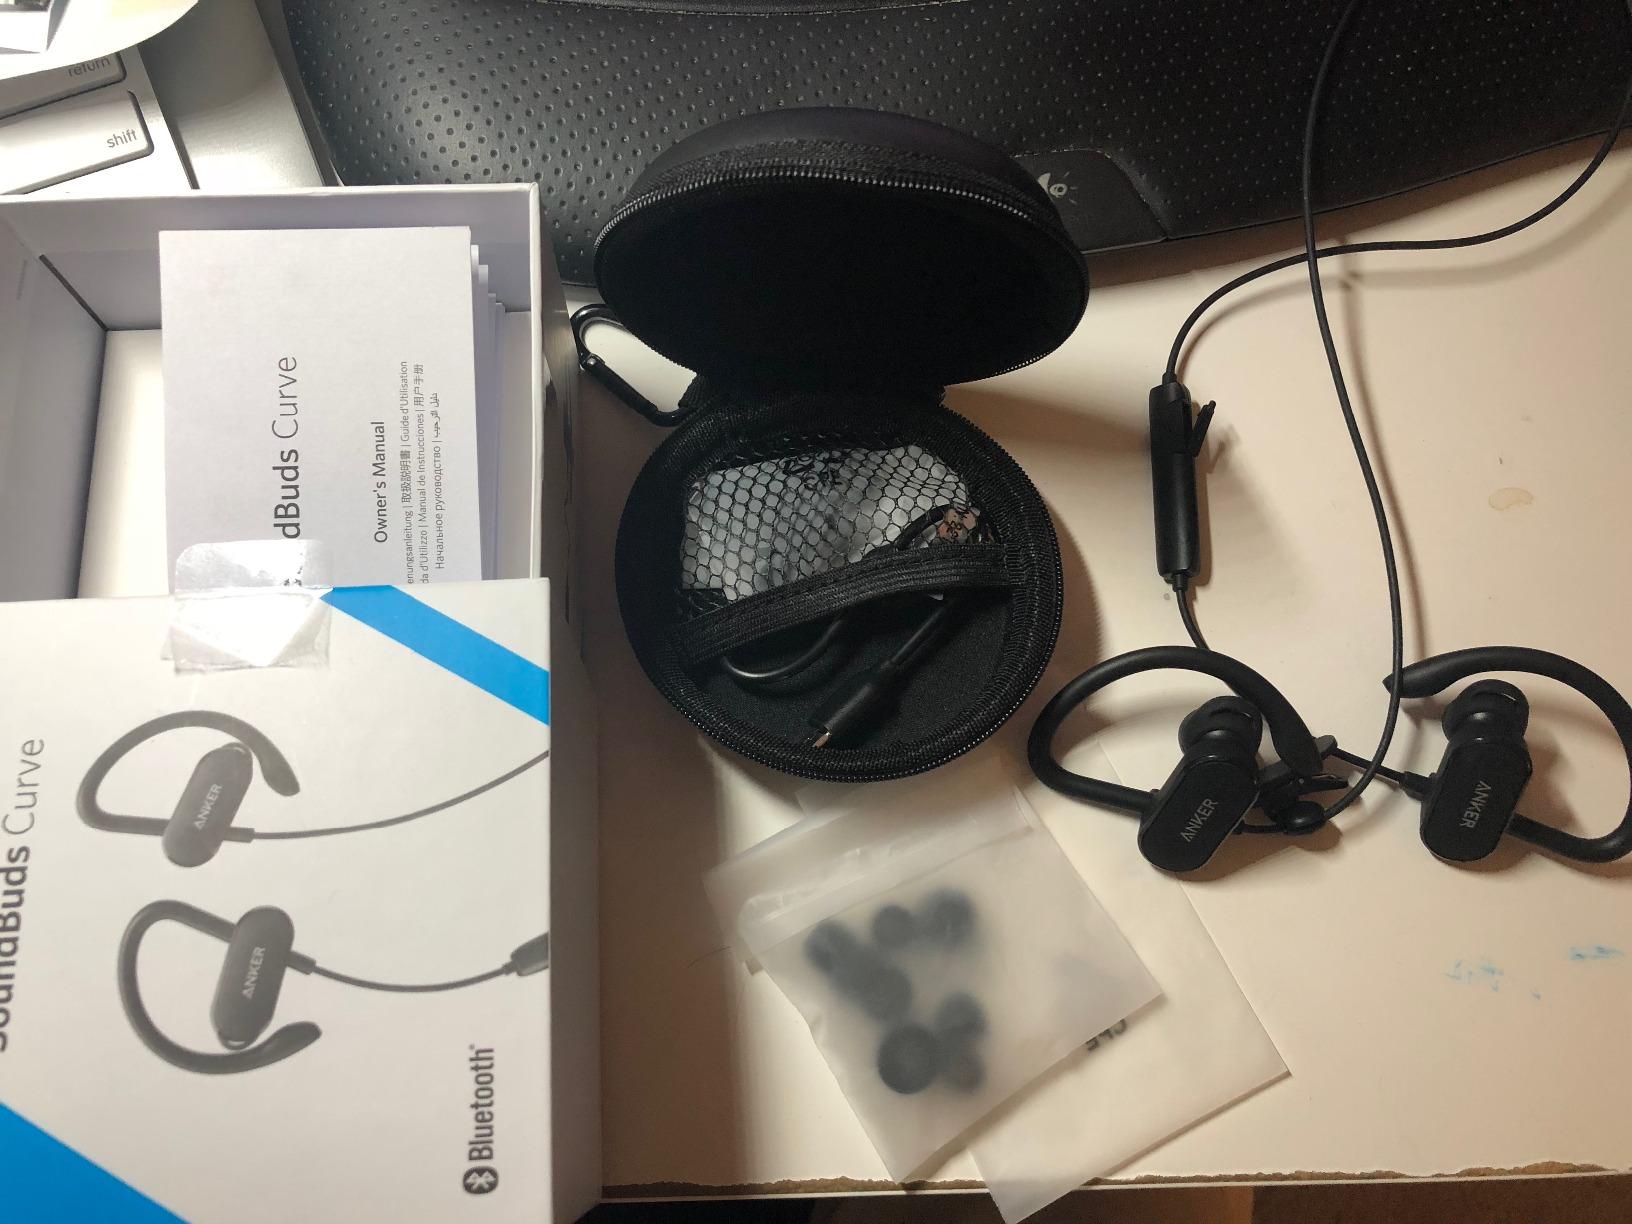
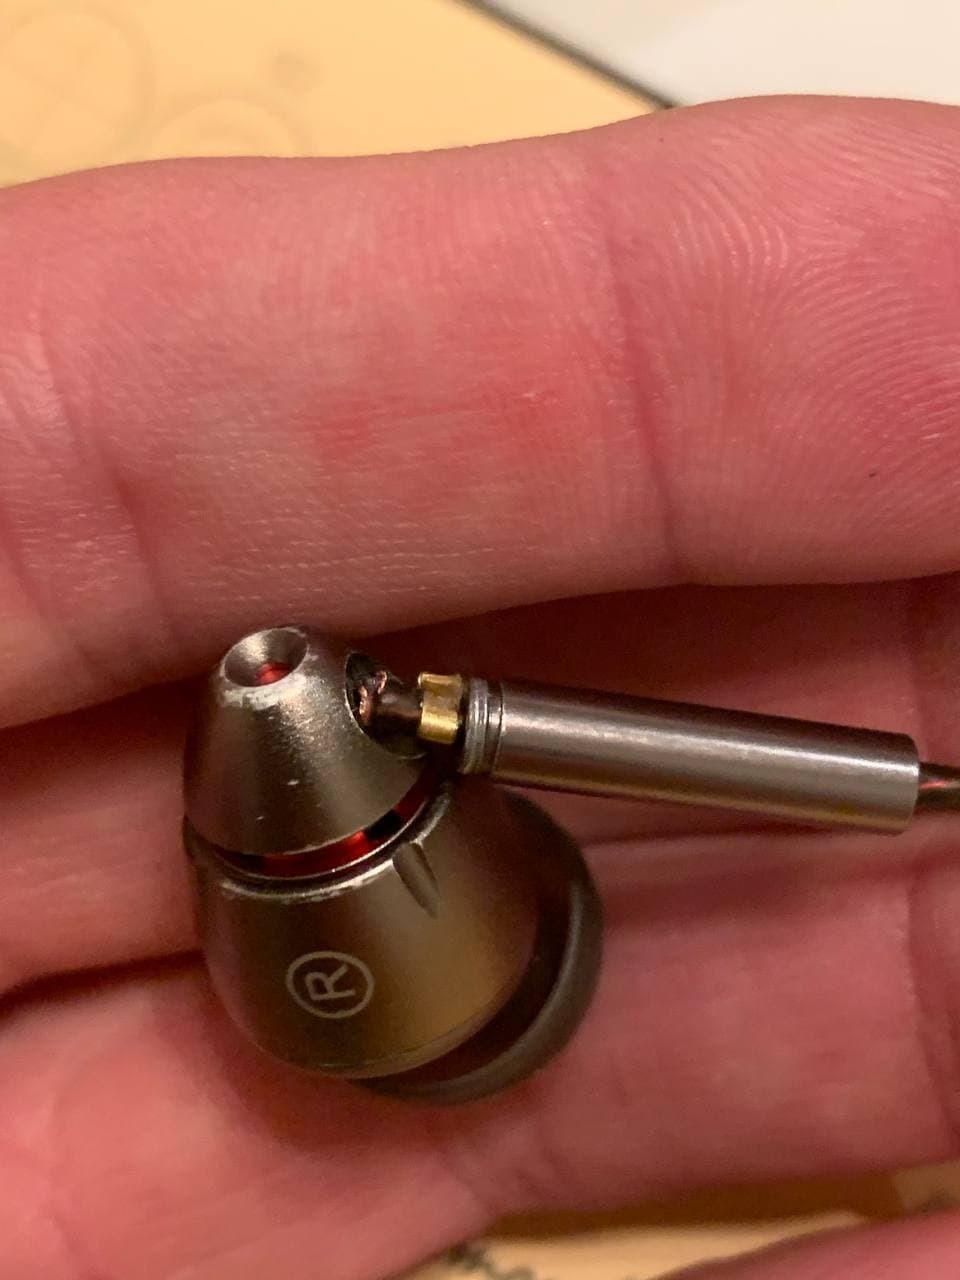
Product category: headphones
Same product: no